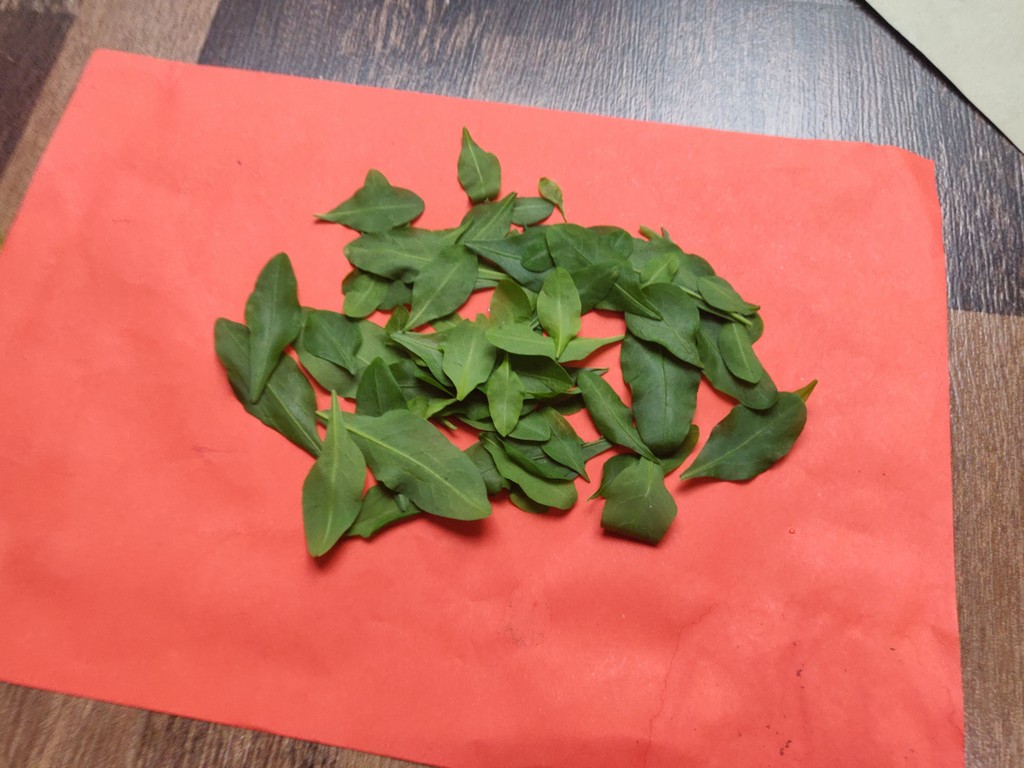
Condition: Healthy
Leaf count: multiple
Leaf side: unknown